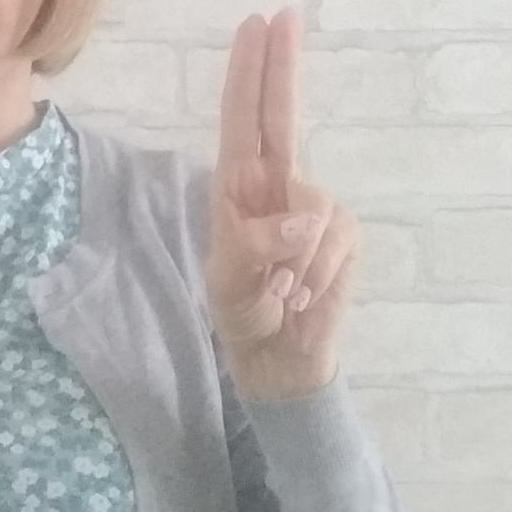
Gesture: two_up